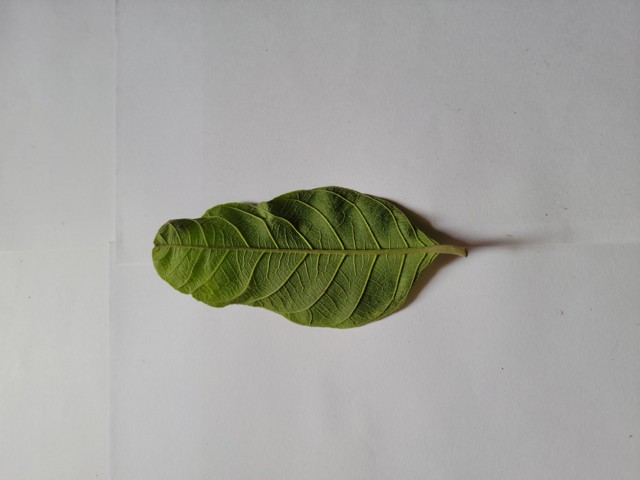
Plant: chapalish